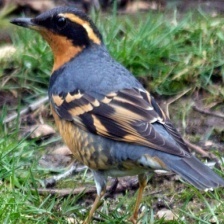
Species: VARIED THRUSH
Scientific name: IXOREUS NAEVIUS